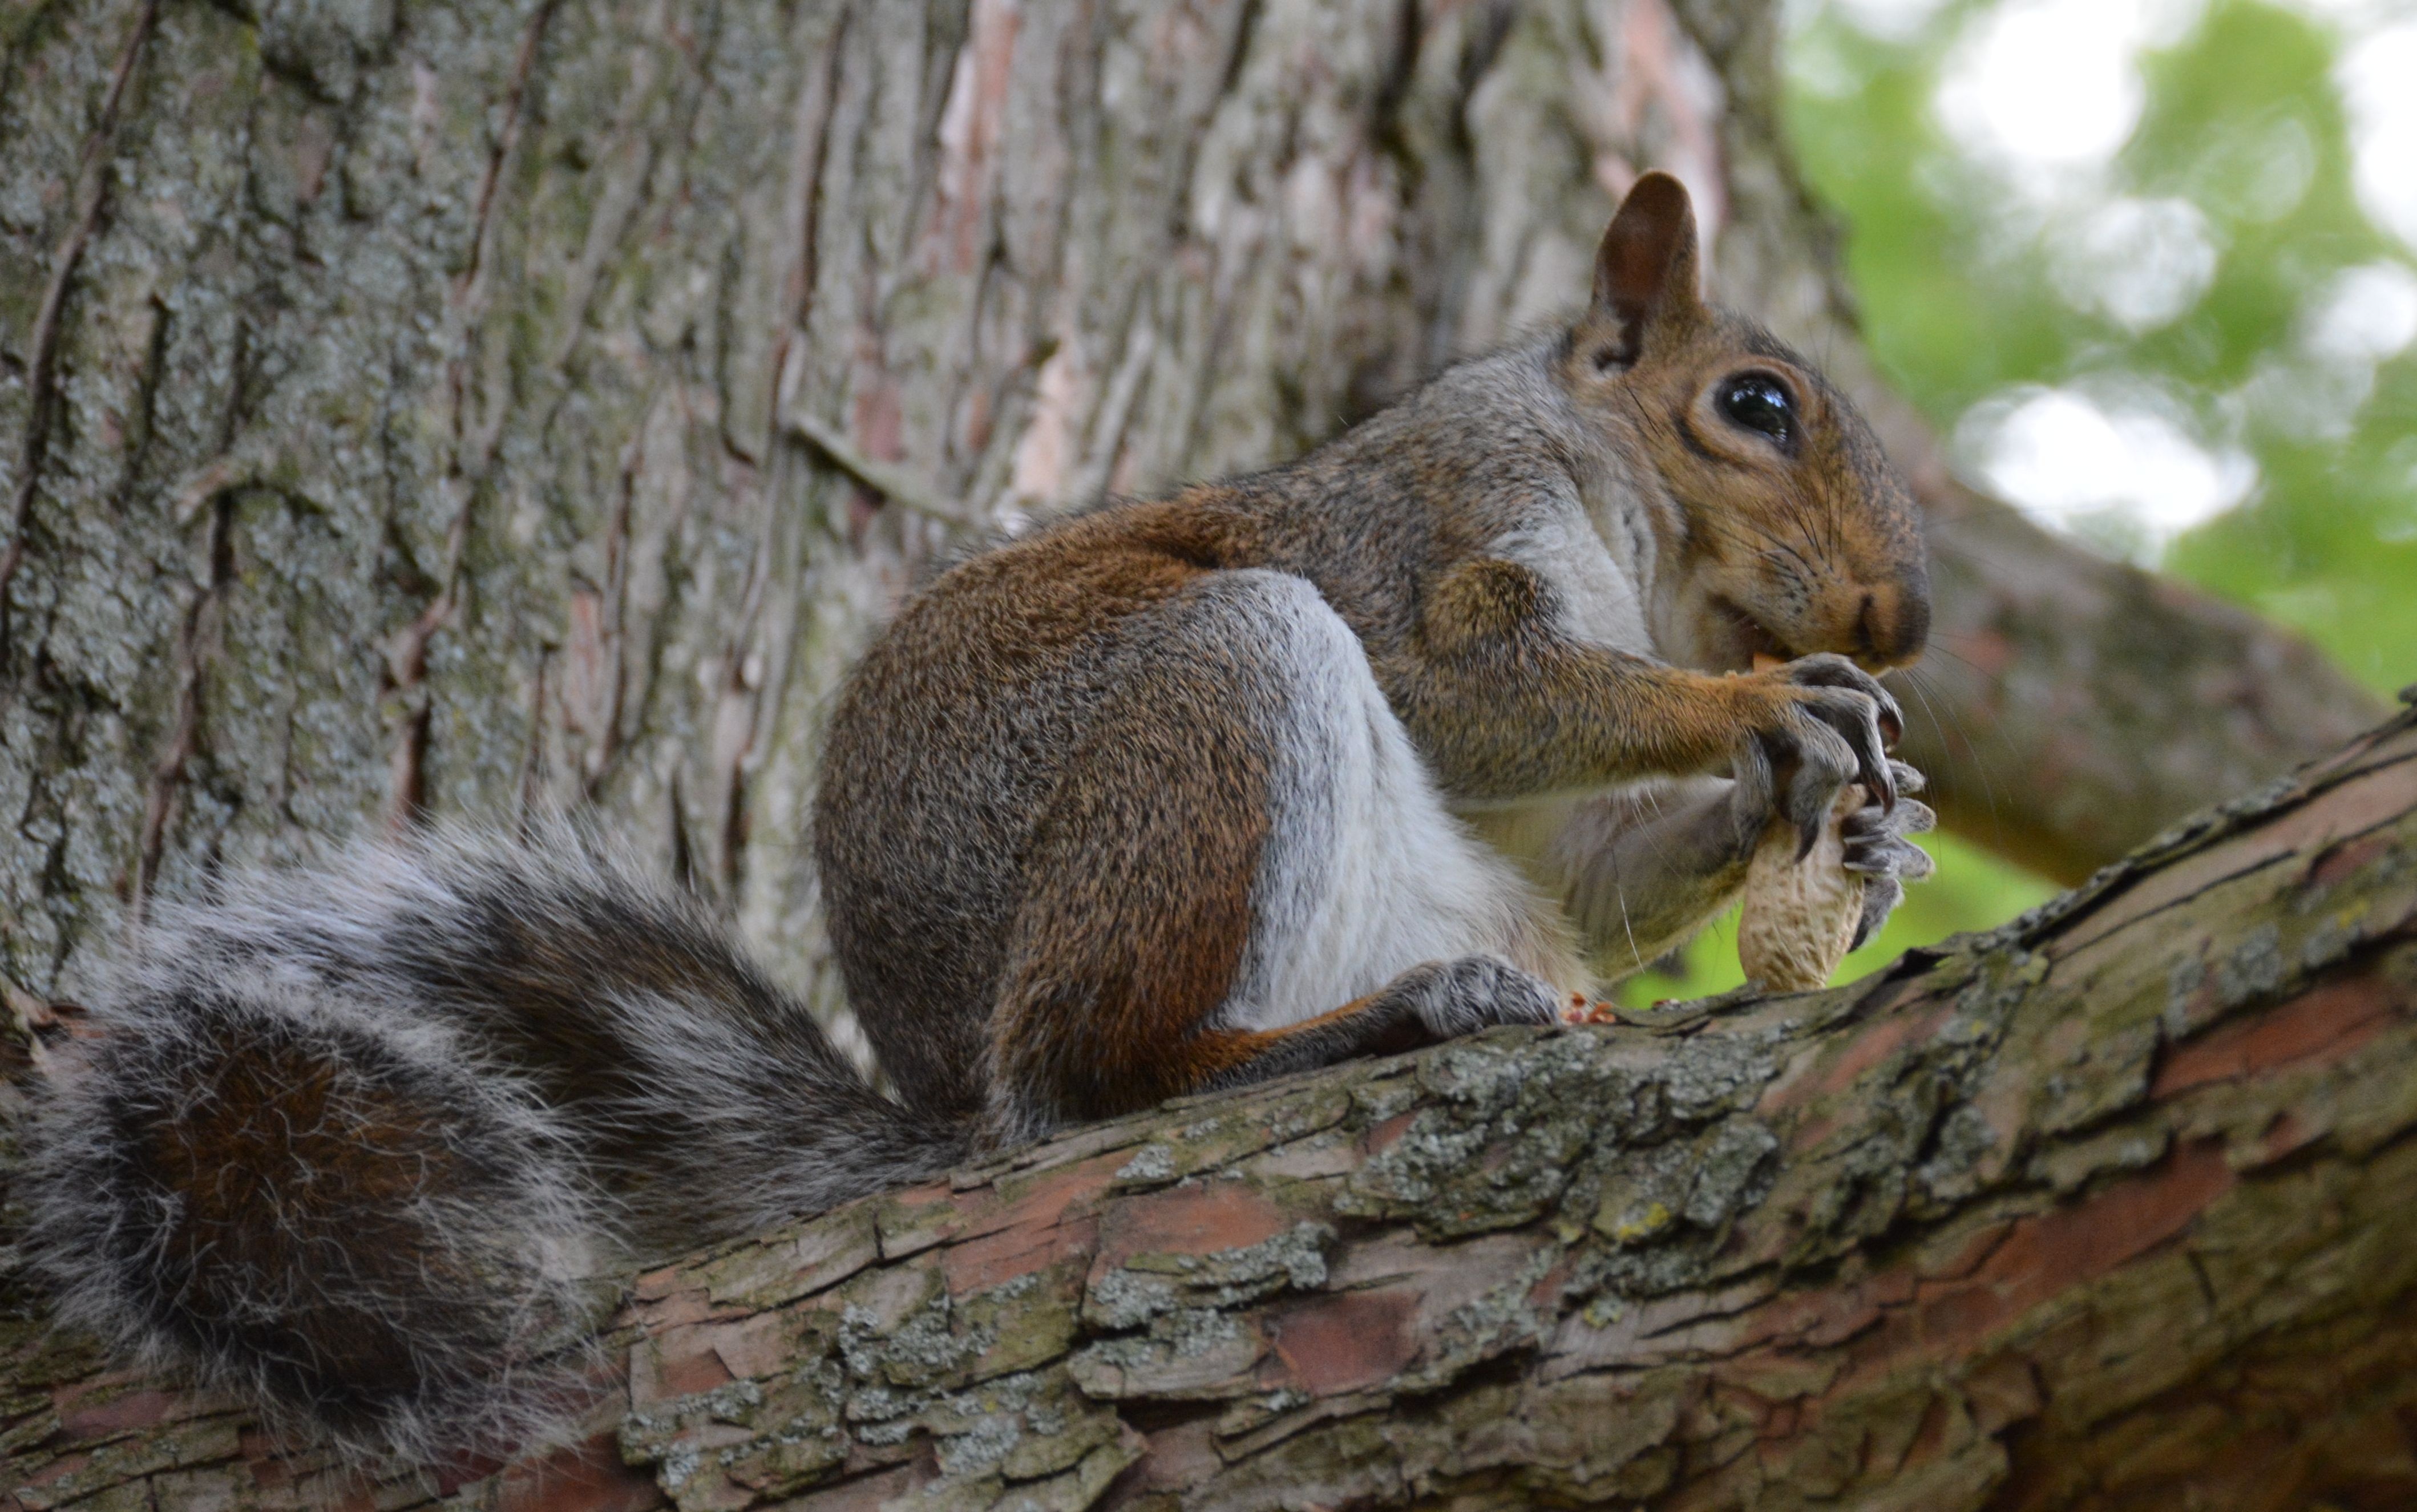
tree, animal, wildlife, mammal, squirrel, nut, rodent, fauna, eating, whiskers, vertebrate, chipmunk, fox squirrel